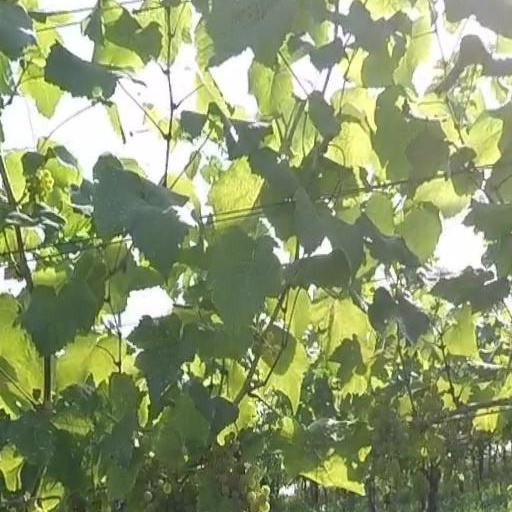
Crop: grape